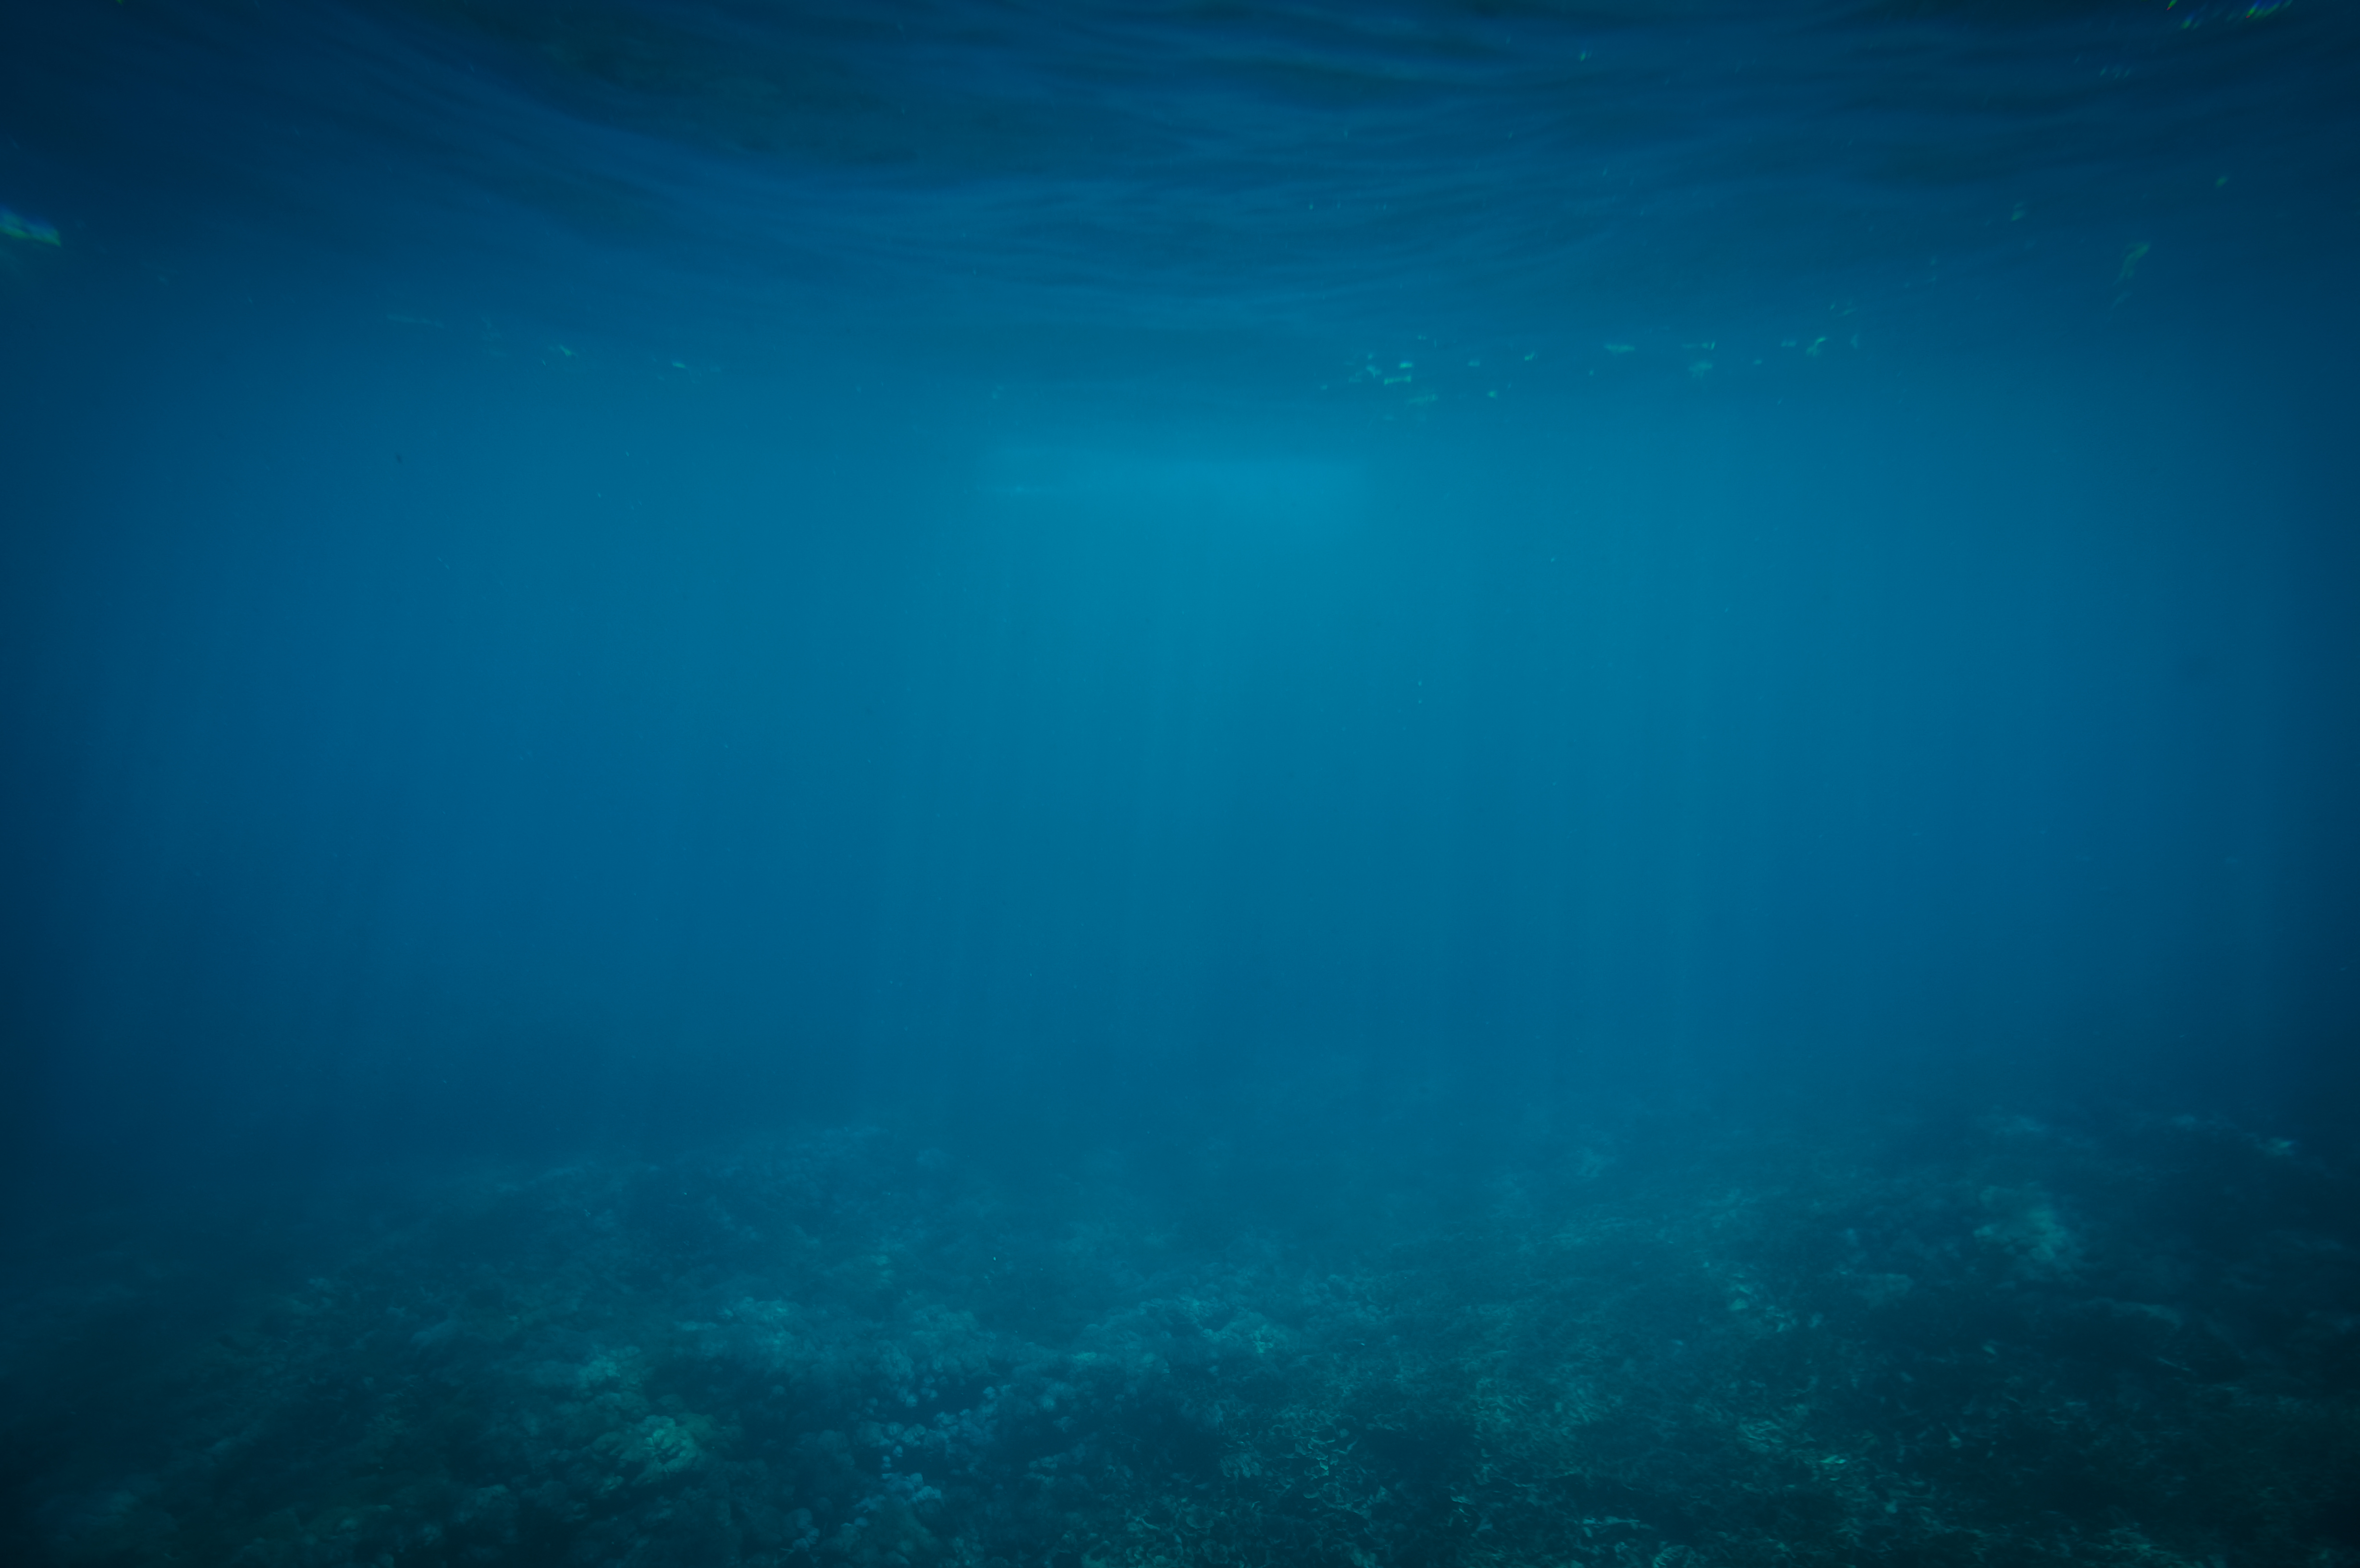
sea, water, ocean, diving, underwater, biology, blue, aquatic, reef, aqua, turquoise, deep, marine, salt water, under water, seawater, marine biology